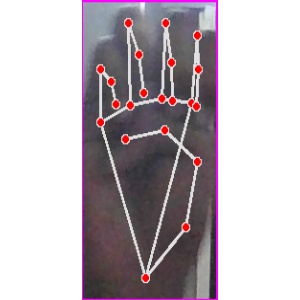
अक्षर: म